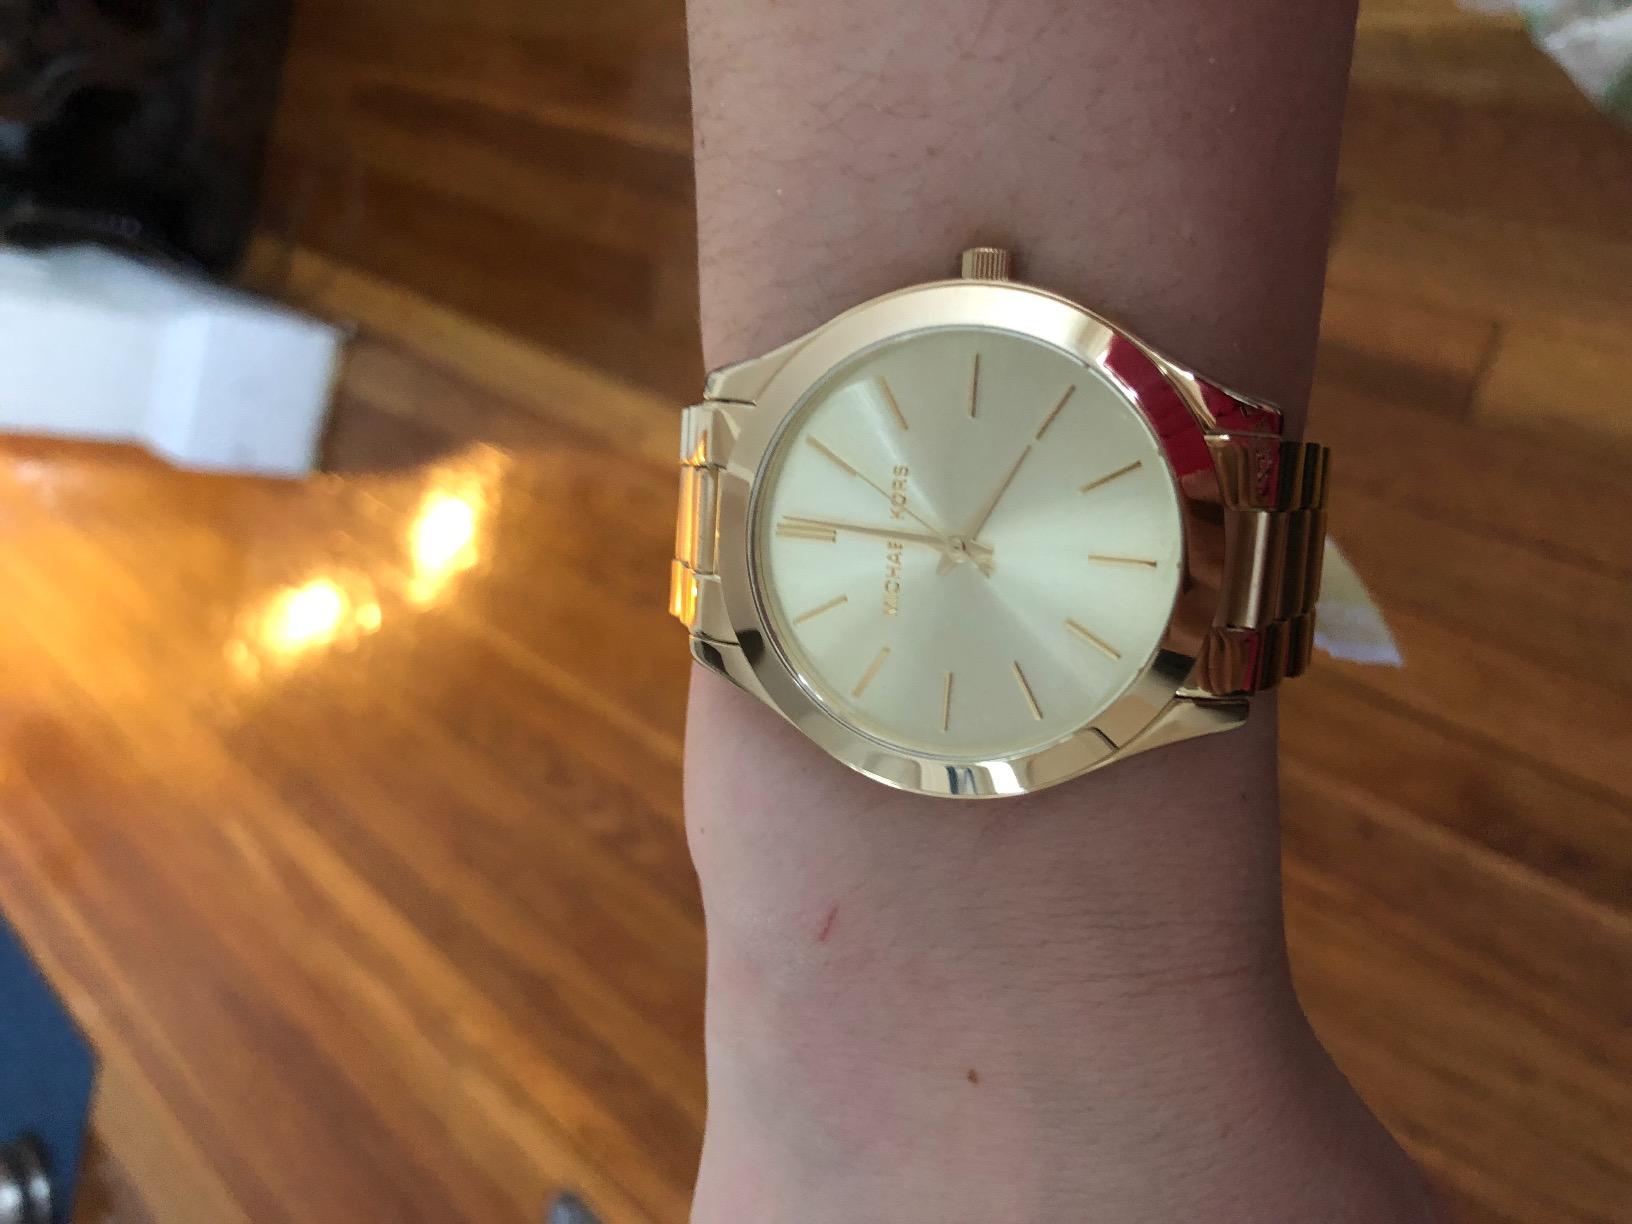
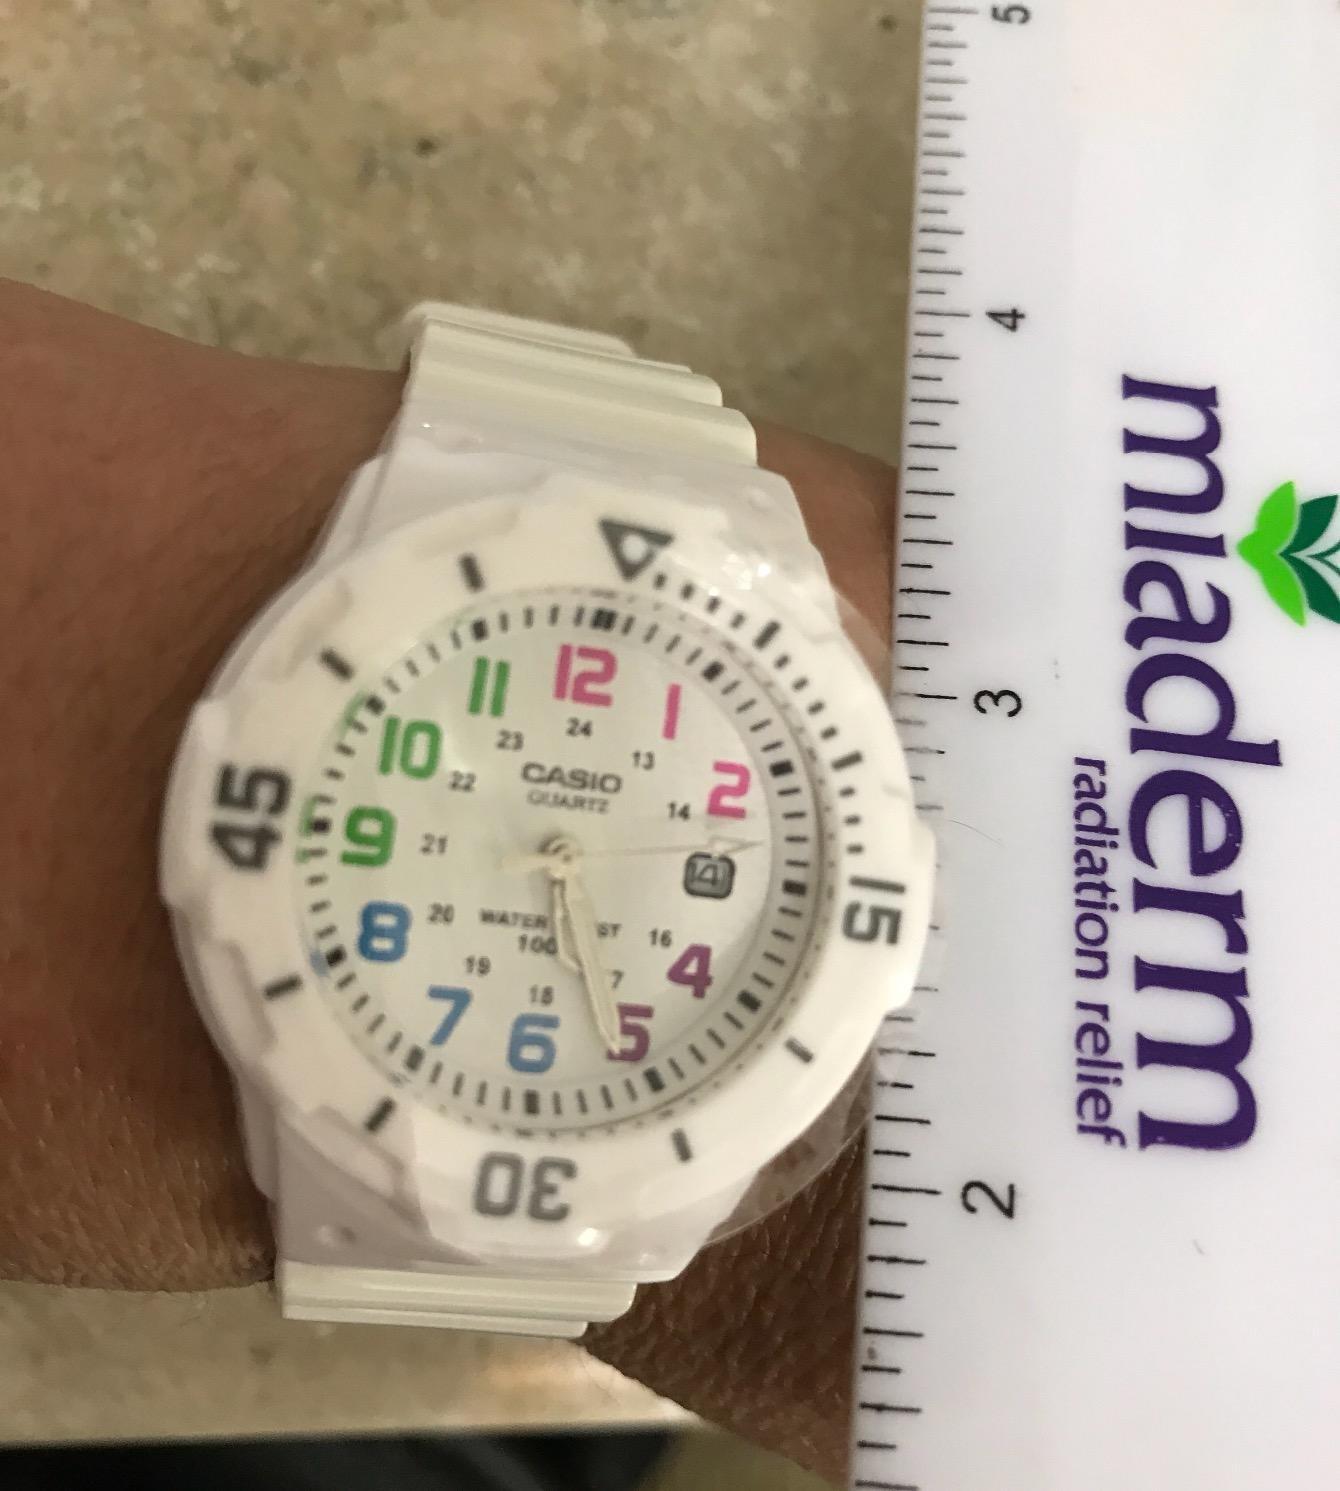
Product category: accessories_watch
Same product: no